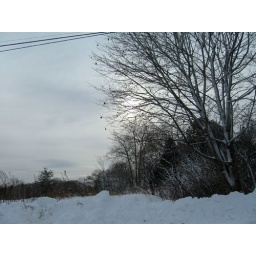
trees in back with winter sky